North Cascades National Park

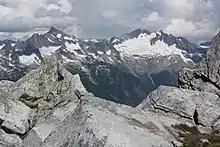
Angular light-gray rocks in the foreground. Behind, a range of darker gray mountains with snow. The one at the right has a substantial glacier at its foot.

Hikers and backpackers often visit Cascade Pass in the southwestern section of the southern unit of the park, which was used as a travel route by Native Americans. The pass can be reached by a hiking trail accessed from a parking lot at the end of a gravel road that starts at Marblemount. There are nearly of hiking trails in the park. Hikers can also access two National Scenic Trails including of the Pacific Crest Trail in the southern unit of the park and of the Pacific Northwest Trail that passes through the northern unit. The north and south Picket Ranges, Mount Triumph, Eldorado Peak and Boston Peak regions are popular backcountry camping zones.